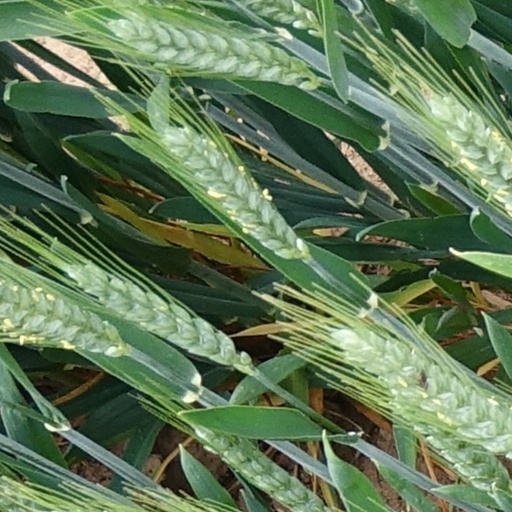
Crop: wheat